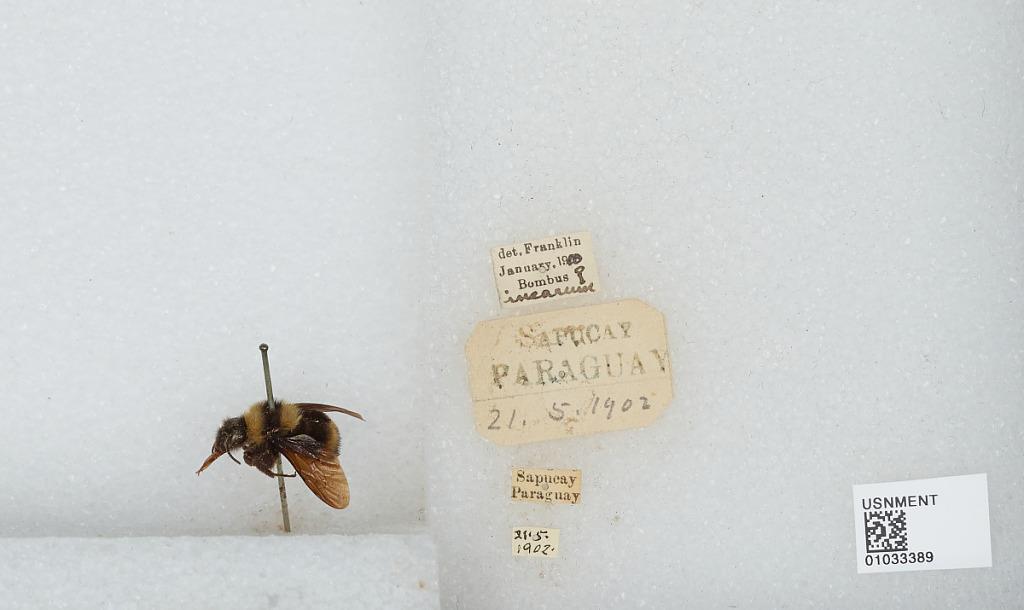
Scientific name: Bombus (Fervidobombus) transversalis (Olivier)
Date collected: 1902-5-21
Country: Paraguay
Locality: Sapucai
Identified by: Franklin